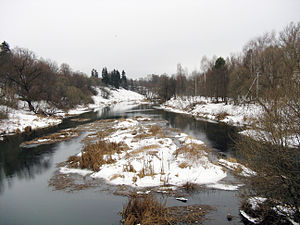
Protva
Protva ved Vereja
Protva er en flod i Moskva og Kaluga oblast i Rusland. Den er en venstre biflod til Oka. Den er 282 km lang, med et afvandingsområde på 4.620 km². Protva fryser over først i december og forbliver isdækket til tidlig i april. Dens største biflod er Luzja. Langs Protva ligger byerne Vereja, Borovsk, Protvino og Obninsk.